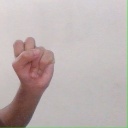
अक्षर: स